Columbia Accident Investigation Board

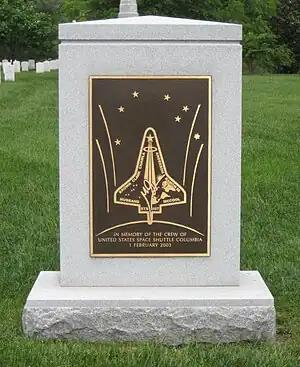
"Columbia" memorial in Arlington National Cemetery

The "Columbia" Accident Investigation Board (CAIB) was an internal commission convened by NASA to investigate the destruction of the Space Shuttle "Columbia" during STS-107 upon atmospheric re-entry on February 1, 2003. The panel determined that the accident was caused by foam insulation breaking off from the external fuel tank, forming debris which damaged the orbiter's wing, and that the problem of "debris shedding" was well known but considered "acceptable" by management. The panel also recommended changes that should be made to increase the safety of future shuttle flights. The CAIB released its final report on August 26, 2003.